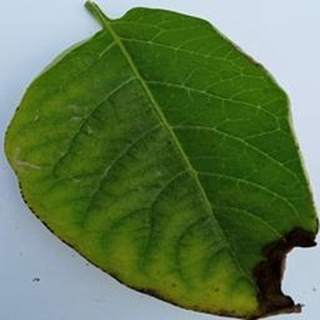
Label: potato_late_blight